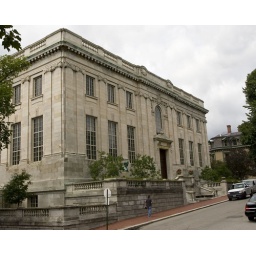
in this library here, resides the largest comic book collection. - awesome.